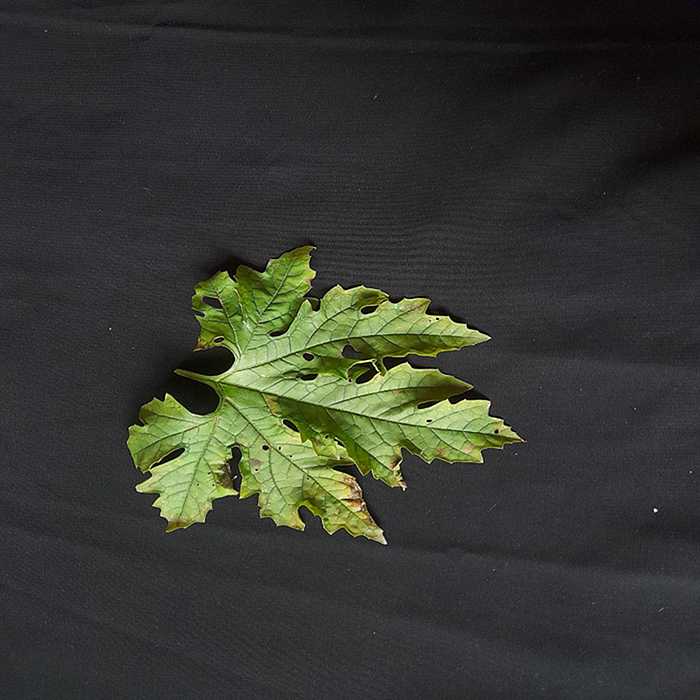
Plant: Bitter Gourd
Label: Downey mildew